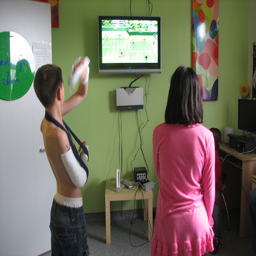
A child with a cast plays a video game as other children watch.
A boy and girl standing up playing a Wii
A boy holding a controller playing a video game.
A young boy with an arm cast playing a video game with a woman.
a boy with a cast on his arm and a girl playing a video game